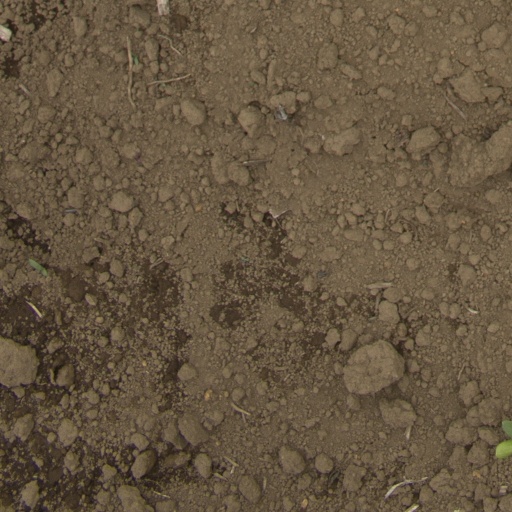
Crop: Jerusalem artichoke